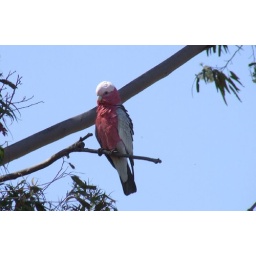
The Galah's love the necter in the flowers in the gum tree